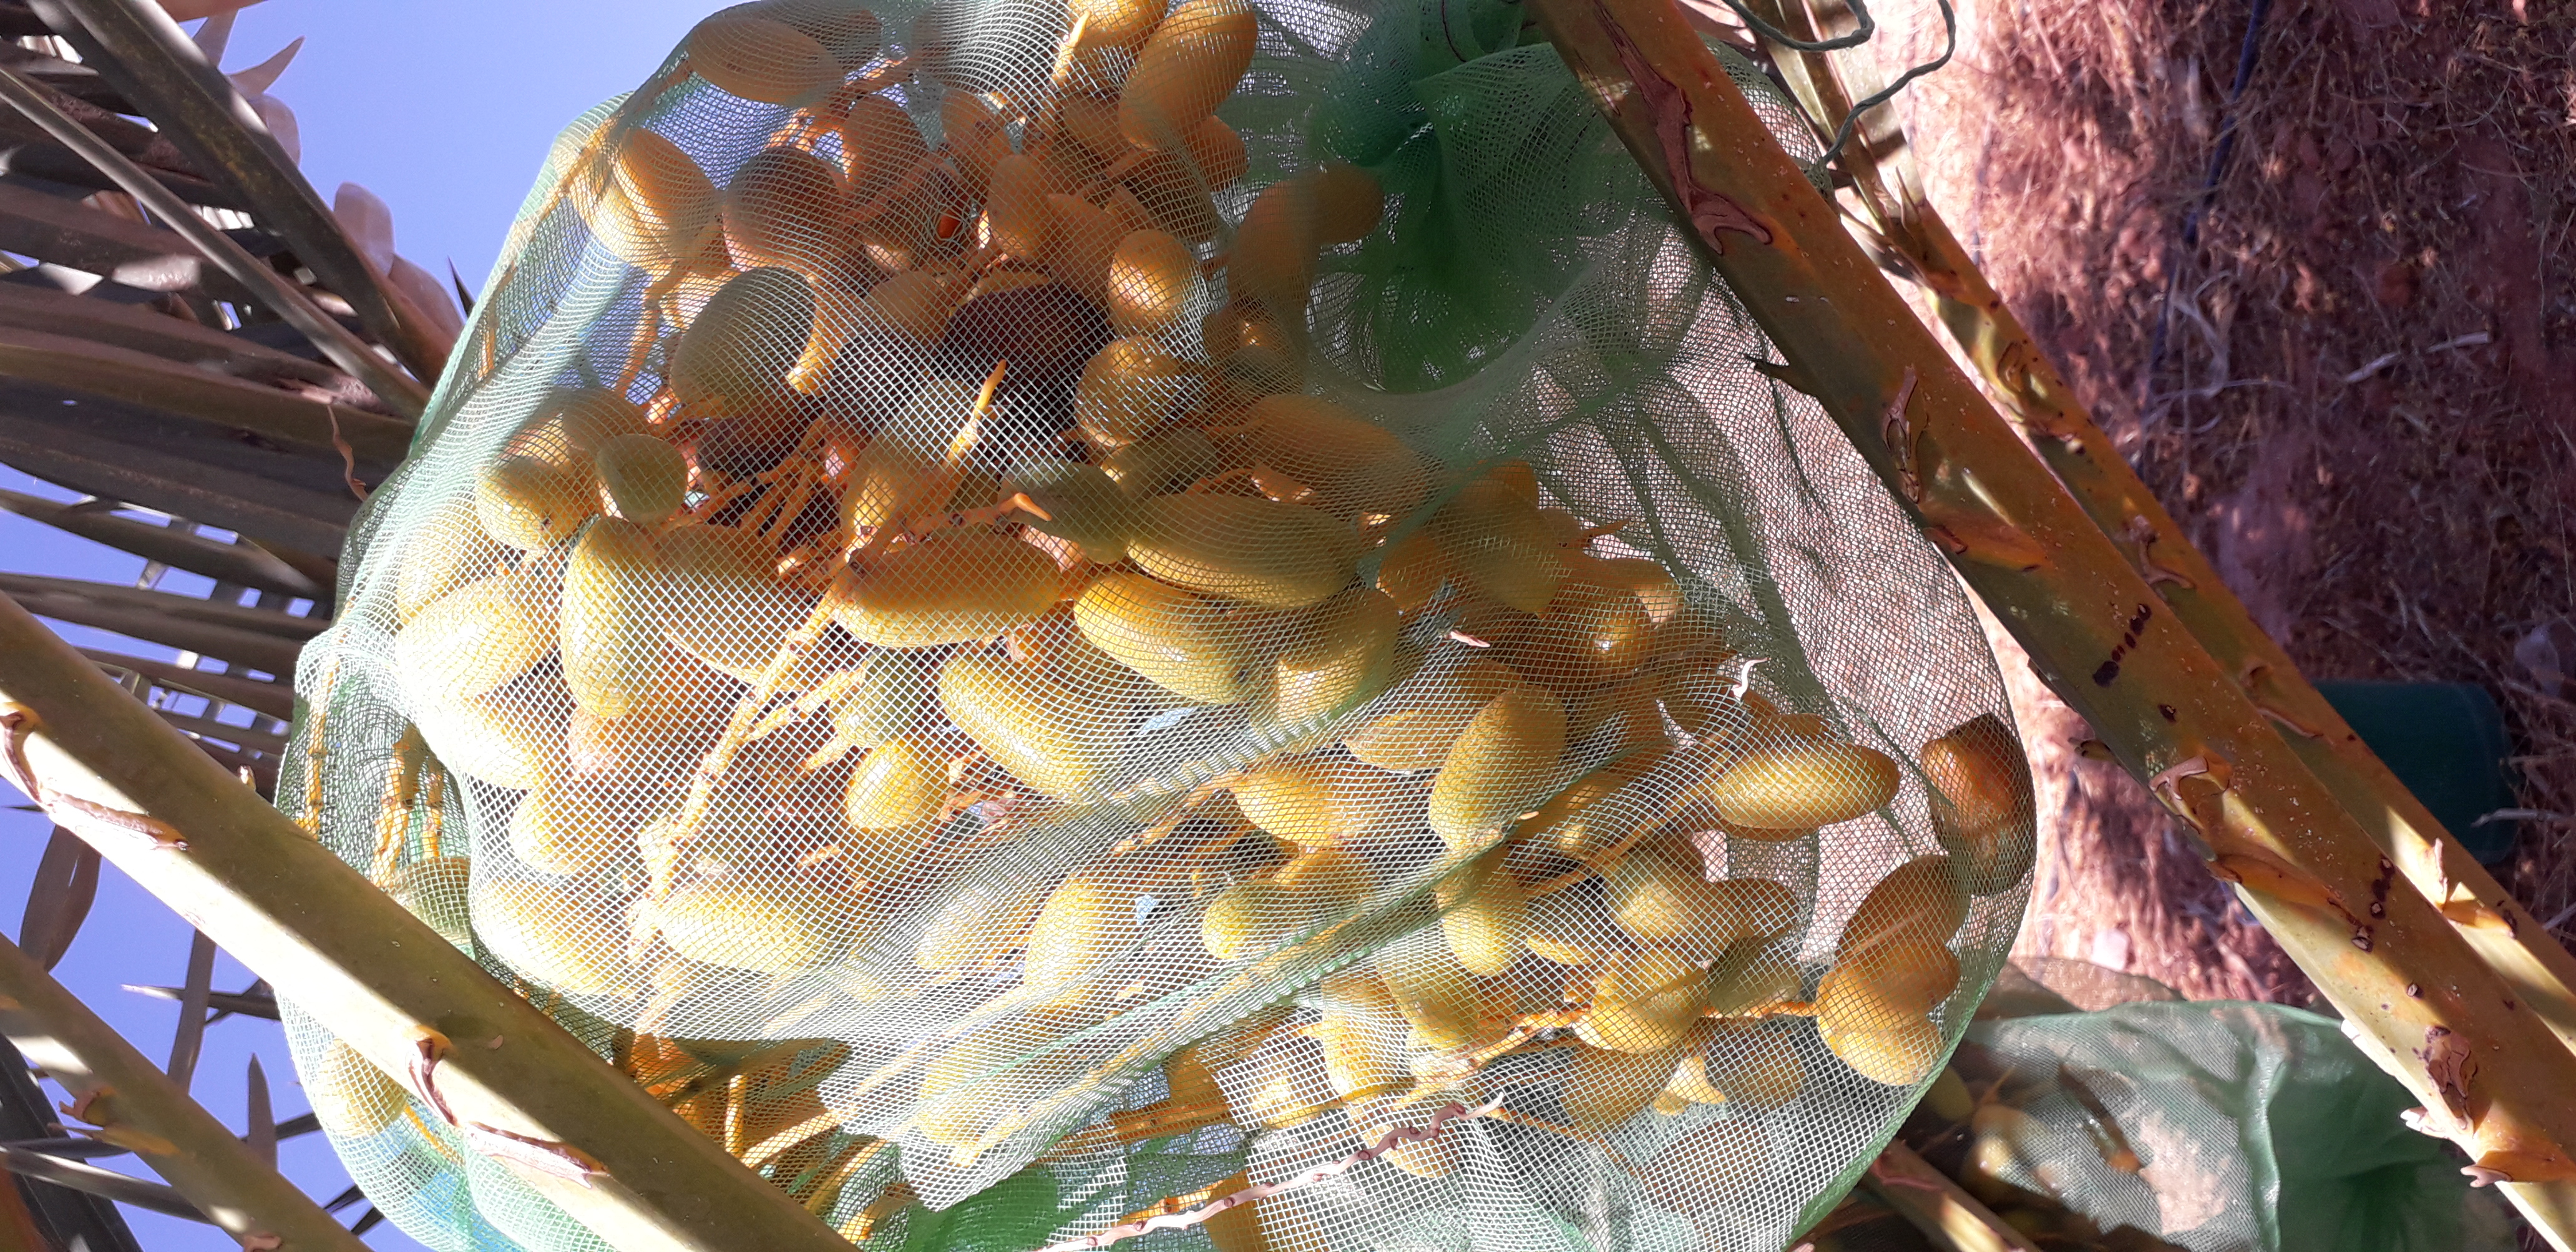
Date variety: kholt